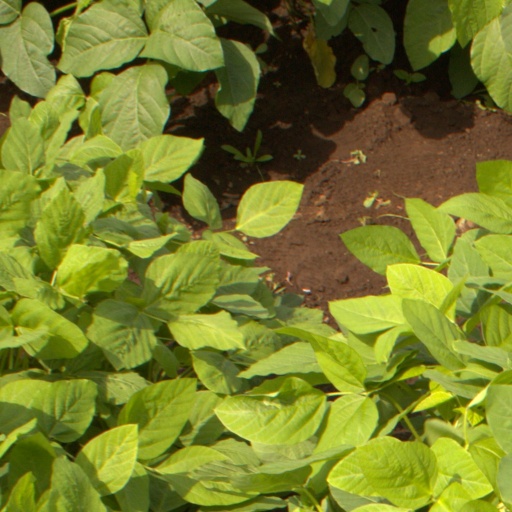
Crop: soybean